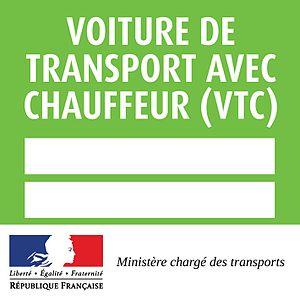
Modèle de vignette obligatoire depuis le 1er janvier 2015 pour les Voitures de Transport avec Chauffeur de couleur verte.
Une voiture de transport avec chauffeur, est un moyen de transport de personnes, mis à disposition uniquement sur réservation, avec un conducteur professionnel obligatoirement. Elle est héritière des « voitures de remise », créées avec l'apparition des carrosses au XVIIᵉ siècle.